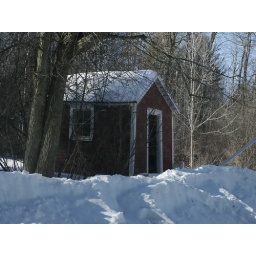
This is actually in really great shape and will make a perfect play house or chicken coop...